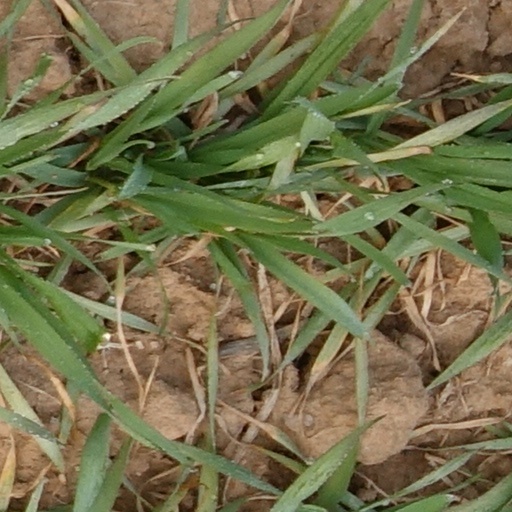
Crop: wheat